Faronne Ollivier

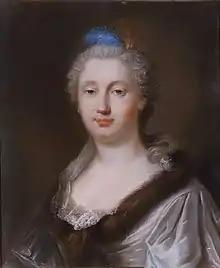
"Self-Portrait", in the collection of the Real Academia de Bellas Artes de San Fernando

Faronne-Marie-Madaleine Ollivier, née Lefebvre (1716 – after 1762) was a French pastellist active in Spain.